Barong tagalog

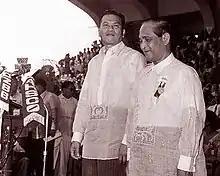
Ramon Magsaysay and his (eventual) successor, Vice-President Carlos P. García, at their inauguration on December 30, 1953

The first barong tagalog precursor to gain favor among the local and "mestizo" elites was the barong mahaba (literally "long baro") which became prominent starting from the 1820s. These were much longer than the modern barong tagalog, reaching down to slightly above the knees. They were also commonly striped with bold colors like blue, red, or green. However, they already displayed hallmarks of the modern barong tagalog, including being made of sheer "nipis" material, embroidery, long sleeves, and a loose silhouette with slits on both sides. However, they lacked buttons. Early examples of barong mahaba usually had high-standing collars or even Elizabethan-style ruffs with narrow cravats. Barong mahaba were generally worn with colorful straight-cut trousers with stripes, checkers, or plaid-like patterns (generally made from imported cambaya, rayadillo, and guingón fabrics), top hats ("sombrero de copa"), and a type of embroidered velvet or leather slip-on shoes known as "corchos." While barong mahaba were generally worn loose, they were sometimes fastened by silk strings through three openings around the waist, either over or under the shirt. The sheer fabric used by barong mahaba also necessitated the wearing of an undershirt, known as "camisón" or "camiseta", which was also worn on its own by commoners.